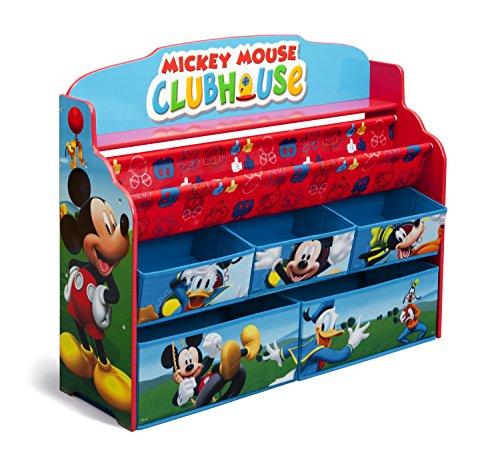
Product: Delta Children Deluxe Book & Toy Organizer, Disney Mickey Mouse
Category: Baby Products | Nursery | Furniture | Storage & Organization | Toy Chests & Organizers
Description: Recommended for ages 3 to 6.
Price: $45.99